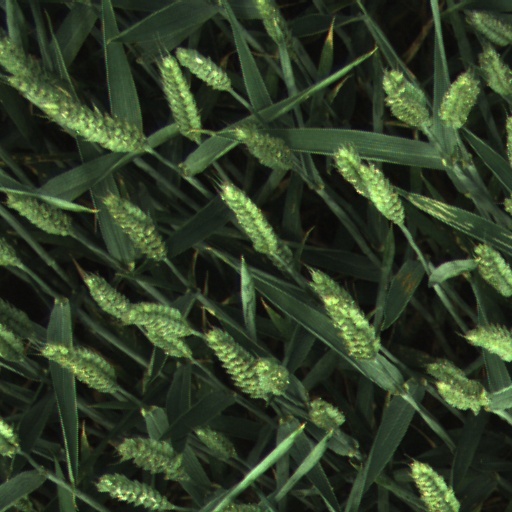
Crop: wheat